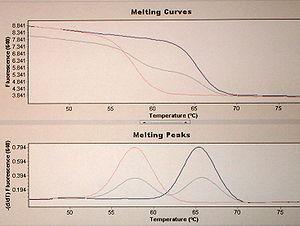
Une courbe de fusion en PCR en temps réel est une étape programmée supplémentaire à la fin des cycles d'amplification.